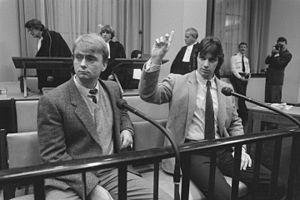
Kidnapping Mr. Heineken est un thriller britannico-néerlandais de Daniel Alfredson, sorti en 2015, s'inspirant d'un fait divers, l’enlèvement en novembre 1983 de Freddy Heineken, petit-fils du fondateur de la brasserie Heineken.